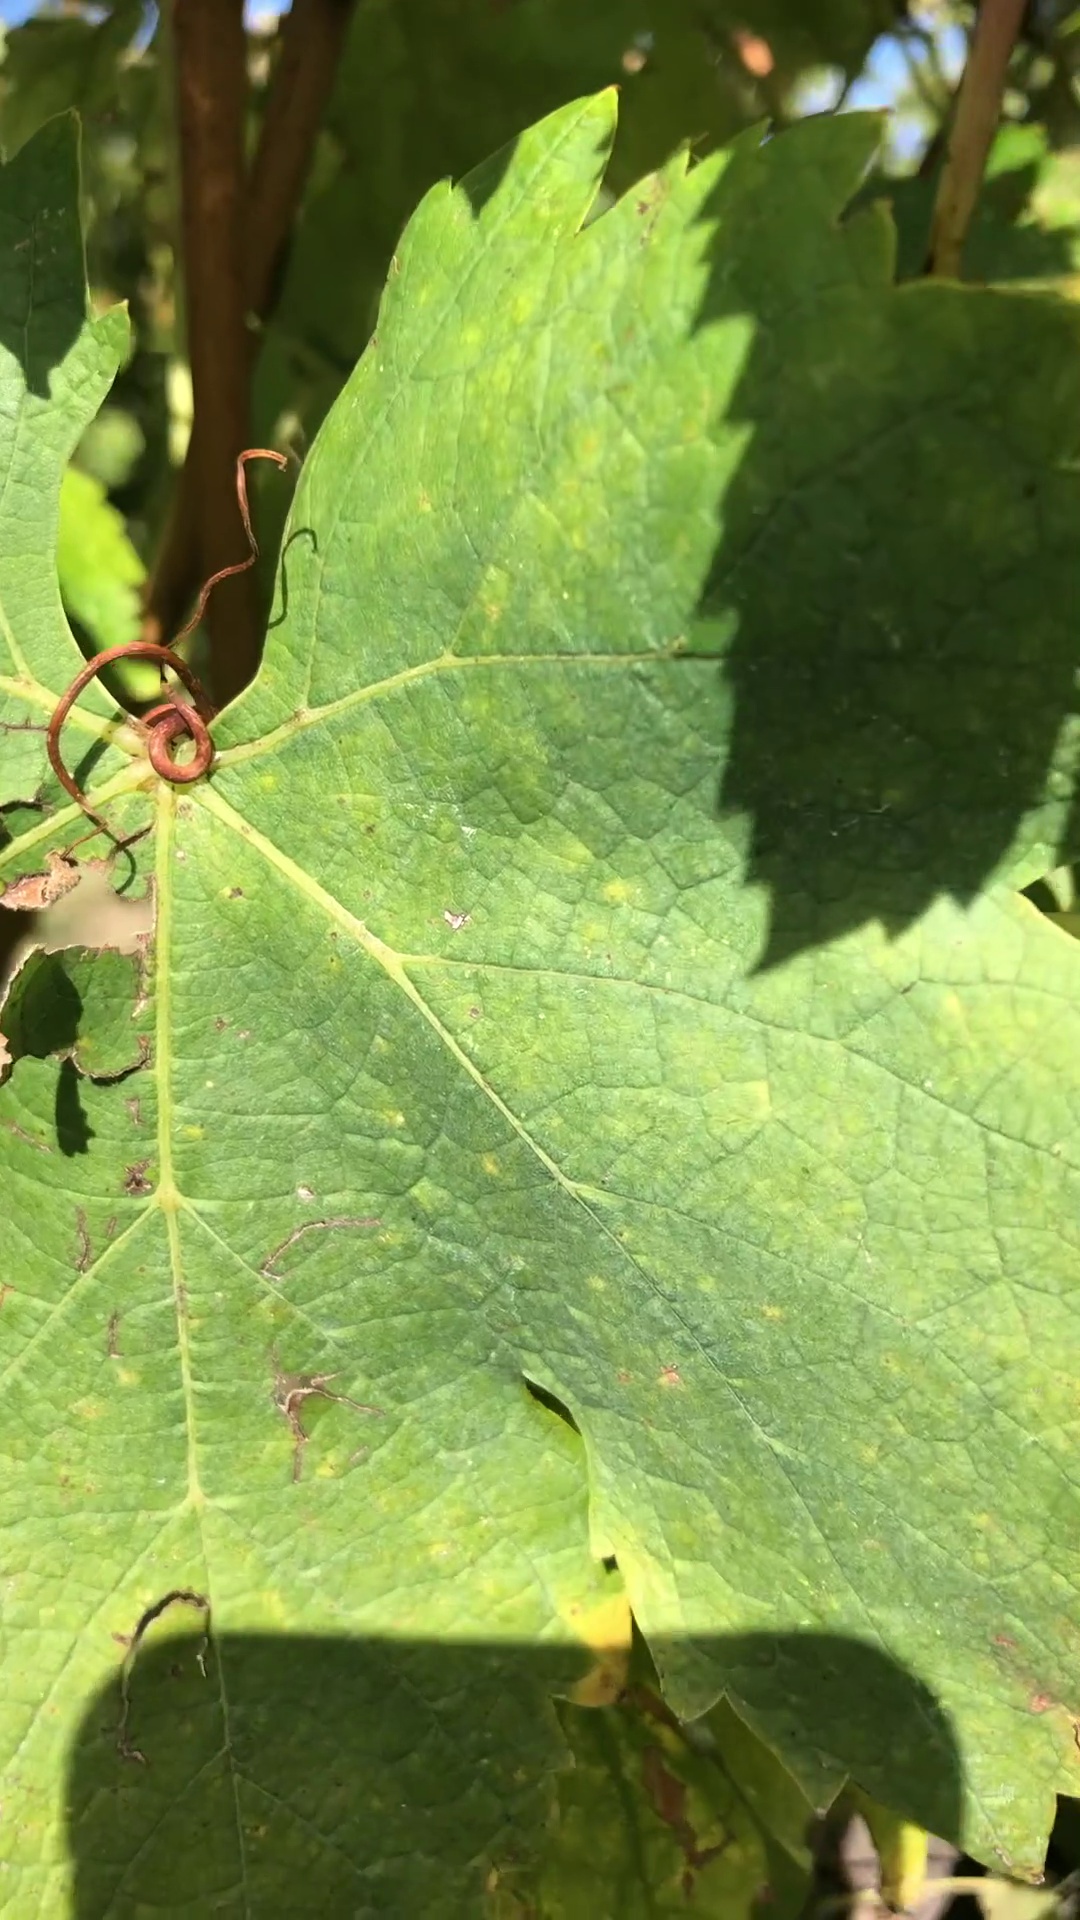
Label: healthy